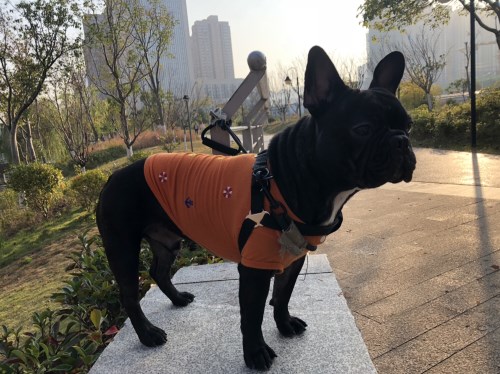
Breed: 1121-n000002-French_bulldog